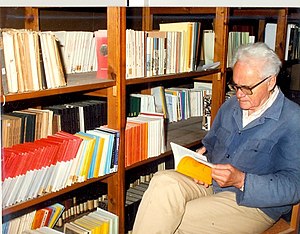
Zdeněk Šesták
Zdeněk Šesták er en tjekkisk komponist og musikolog.